Aomi Station

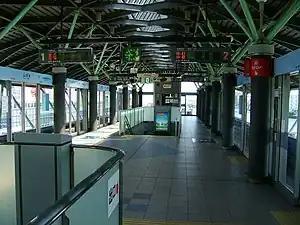

is a station on the Yurikamome Line in Kōtō, Tokyo, Japan. It is numbered "U-10".